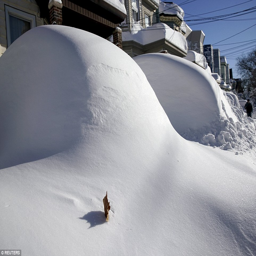
cars sit buried in snow the day after the storm as residents enjoy a bit more down time before some serious shoveling